Eucalyptus gomphocephala

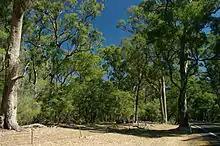
Ludlow forest

Experimental cultivation in the 1930s of the species identified that it was able to grow in areas of low rainfall, as little as per annum. Tuarts were introduced to France and grown extensively there by the end of the nineteenth century.